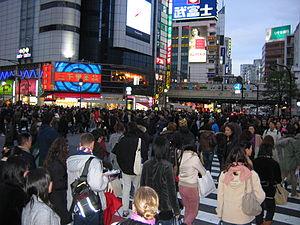
La foule est un rassemblement de personnes dans un même lieu.